Rosa Mayreder

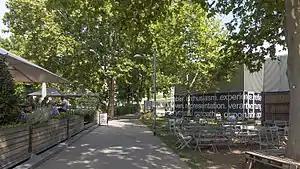
Rosa-Mayreder-Park in Wien 4, Peter Gugerell, 2017

In her early publications on various social issues such as feminism and public health, Mayreder was enthusiastically appreciative of the work of Nietzsche. In her later writings in the late 1920s, Mayreder became more critical of Nietzsche's writings as well as the excesses of the emerging cult around Nietzsche's philosophy; however, she did not abandon her overall appreciation of Nietzsche.